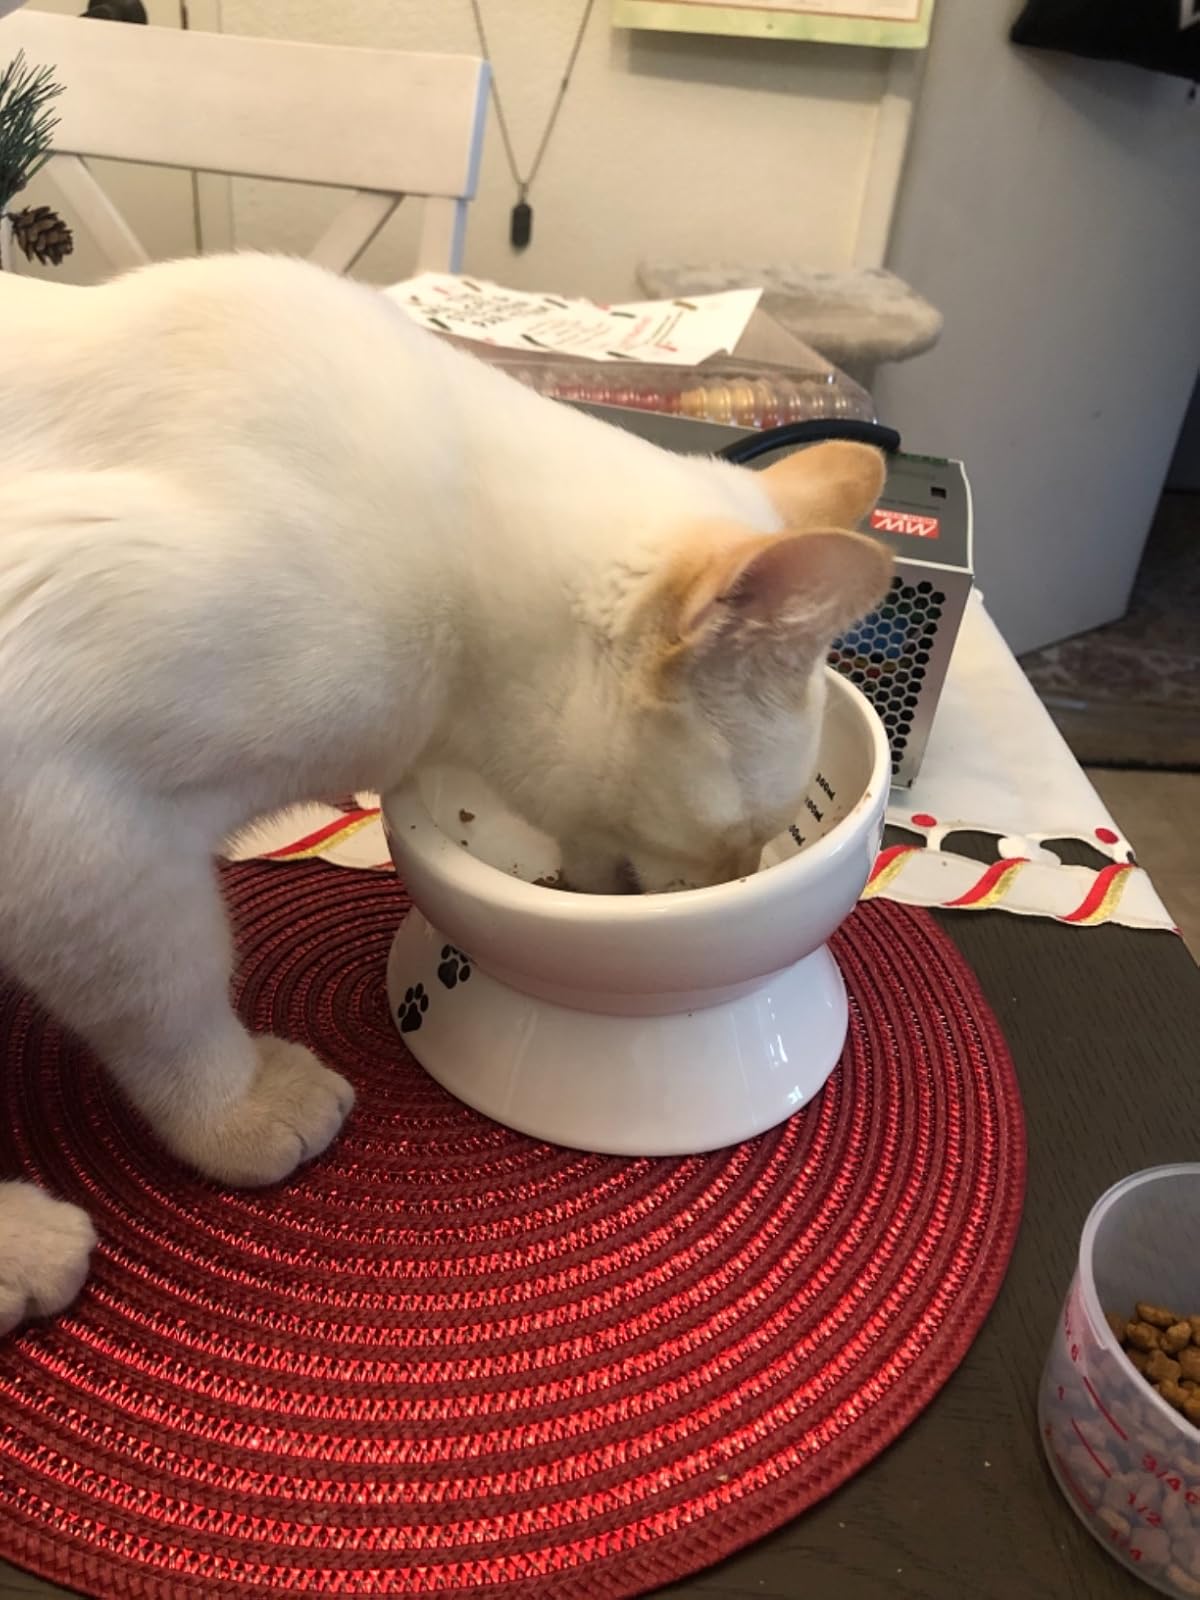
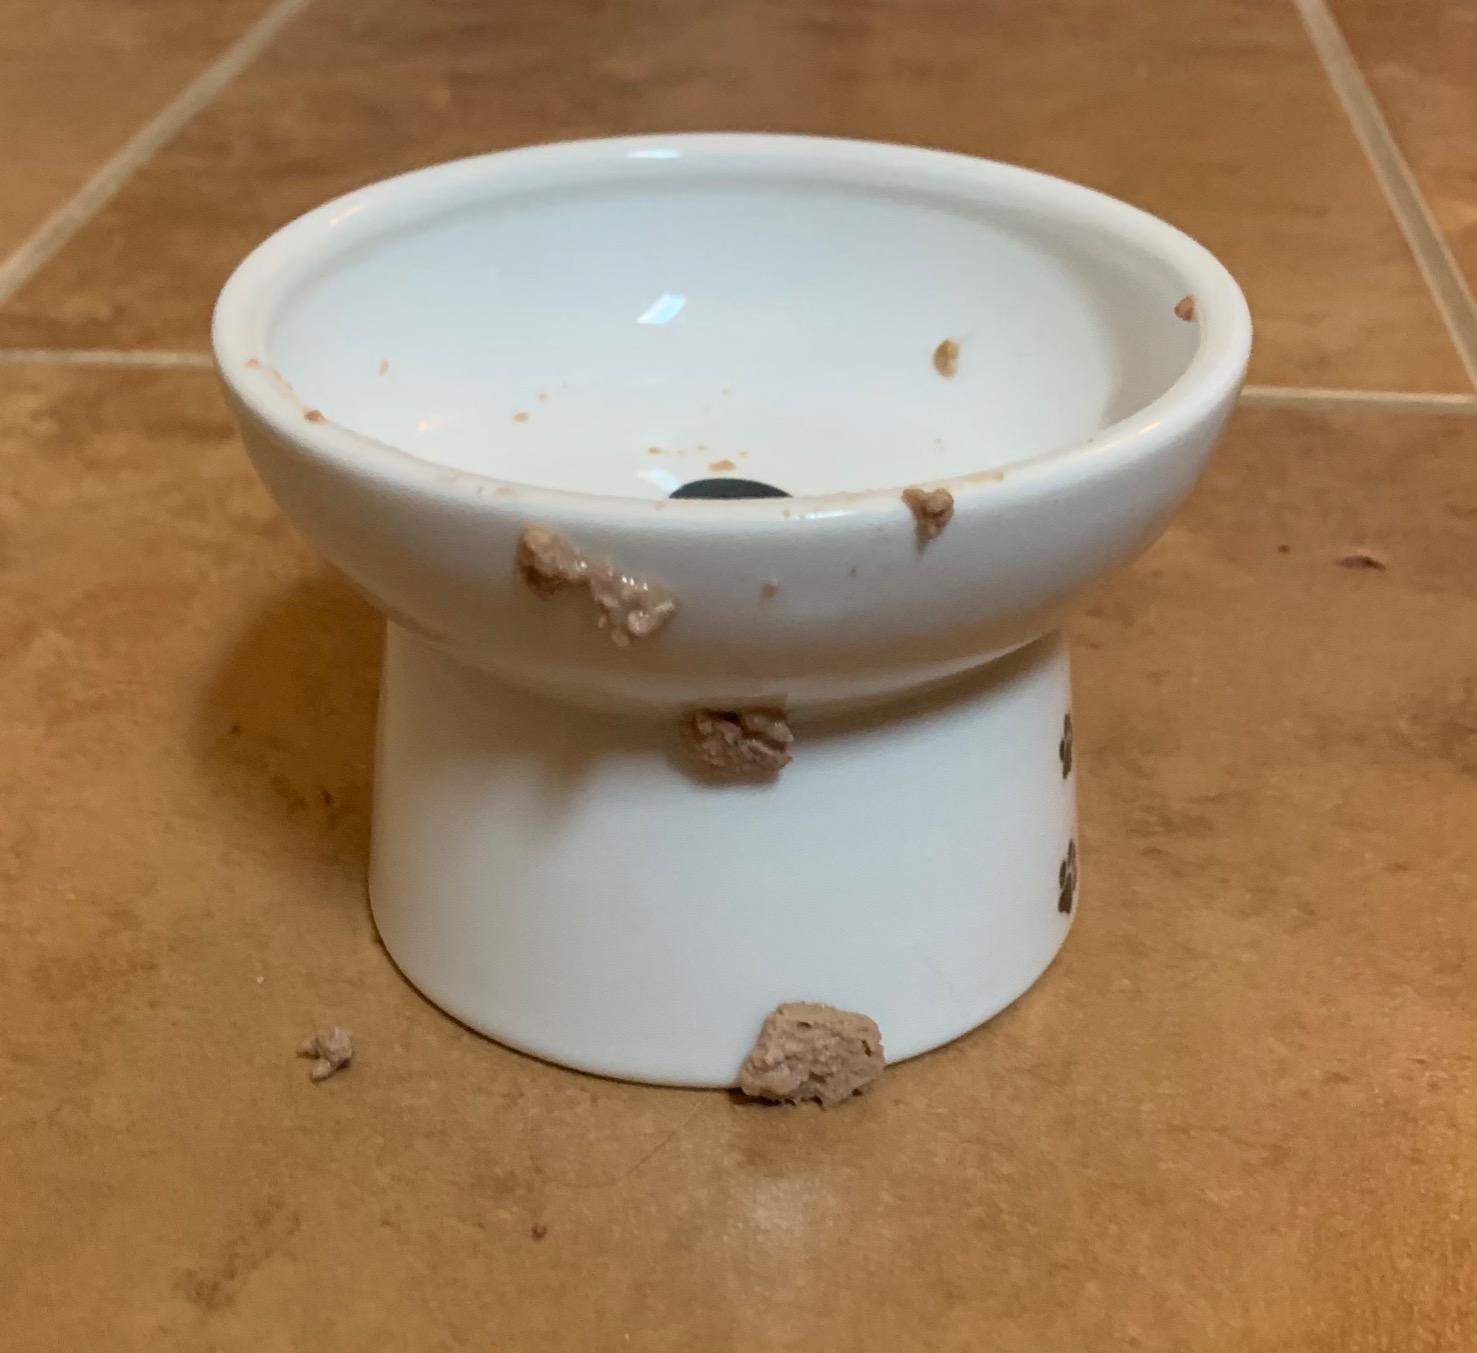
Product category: items_bowl
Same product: no